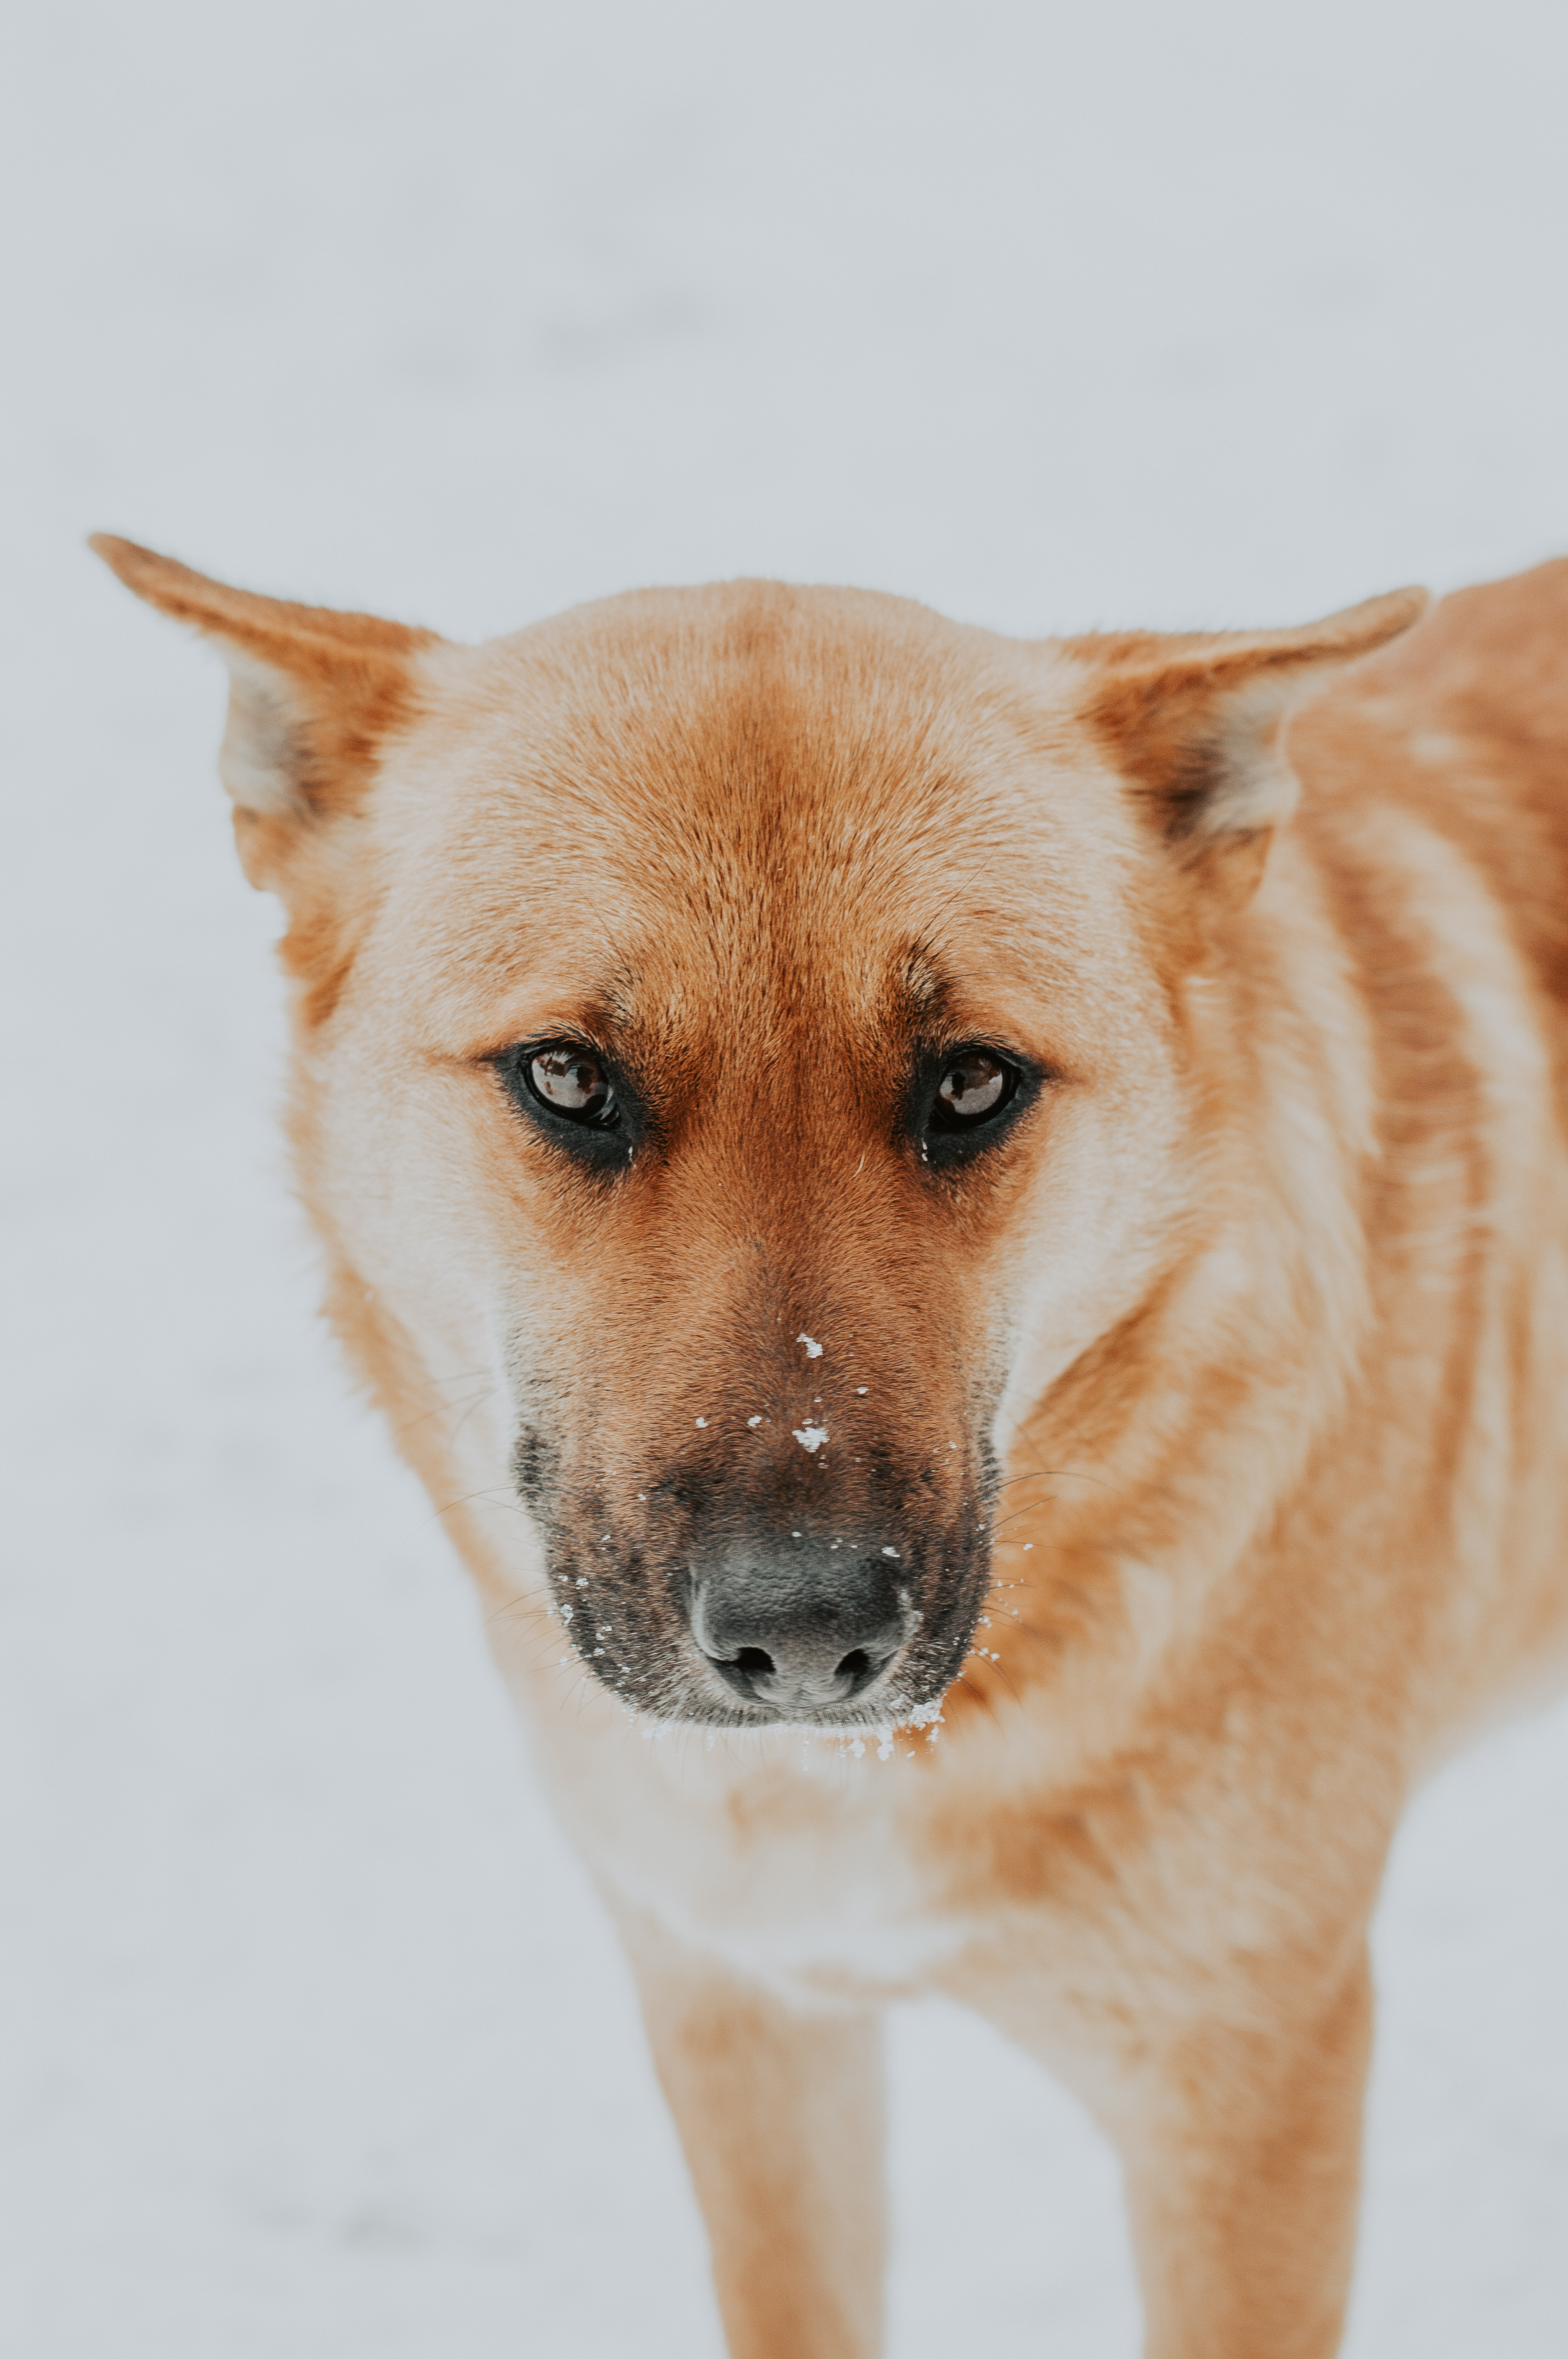
mammal, pet, pets, dog, doggy, sad dog, snow, winter, cold, orange dog, snout, animal, animals, canidae, dog breed, nose, carnivore, eye, fawn, sporting group, akita, companion dog, whiskers, fur, ancient dog breeds